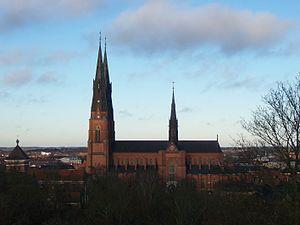
Cathédrale d'Uppsala Svenska: Uppsala domkyrka